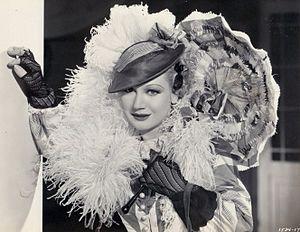
Queenie Smith, née le 8 septembre 1898 à New York, morte d'un cancer le 5 août 1978 à Burbank, est une actrice, chanteuse, danseuse et pédagogue américaine.
Mississippi est un film américain réalisé par Wesley Ruggles et A. Edward Sutherland, sorti en 1935.